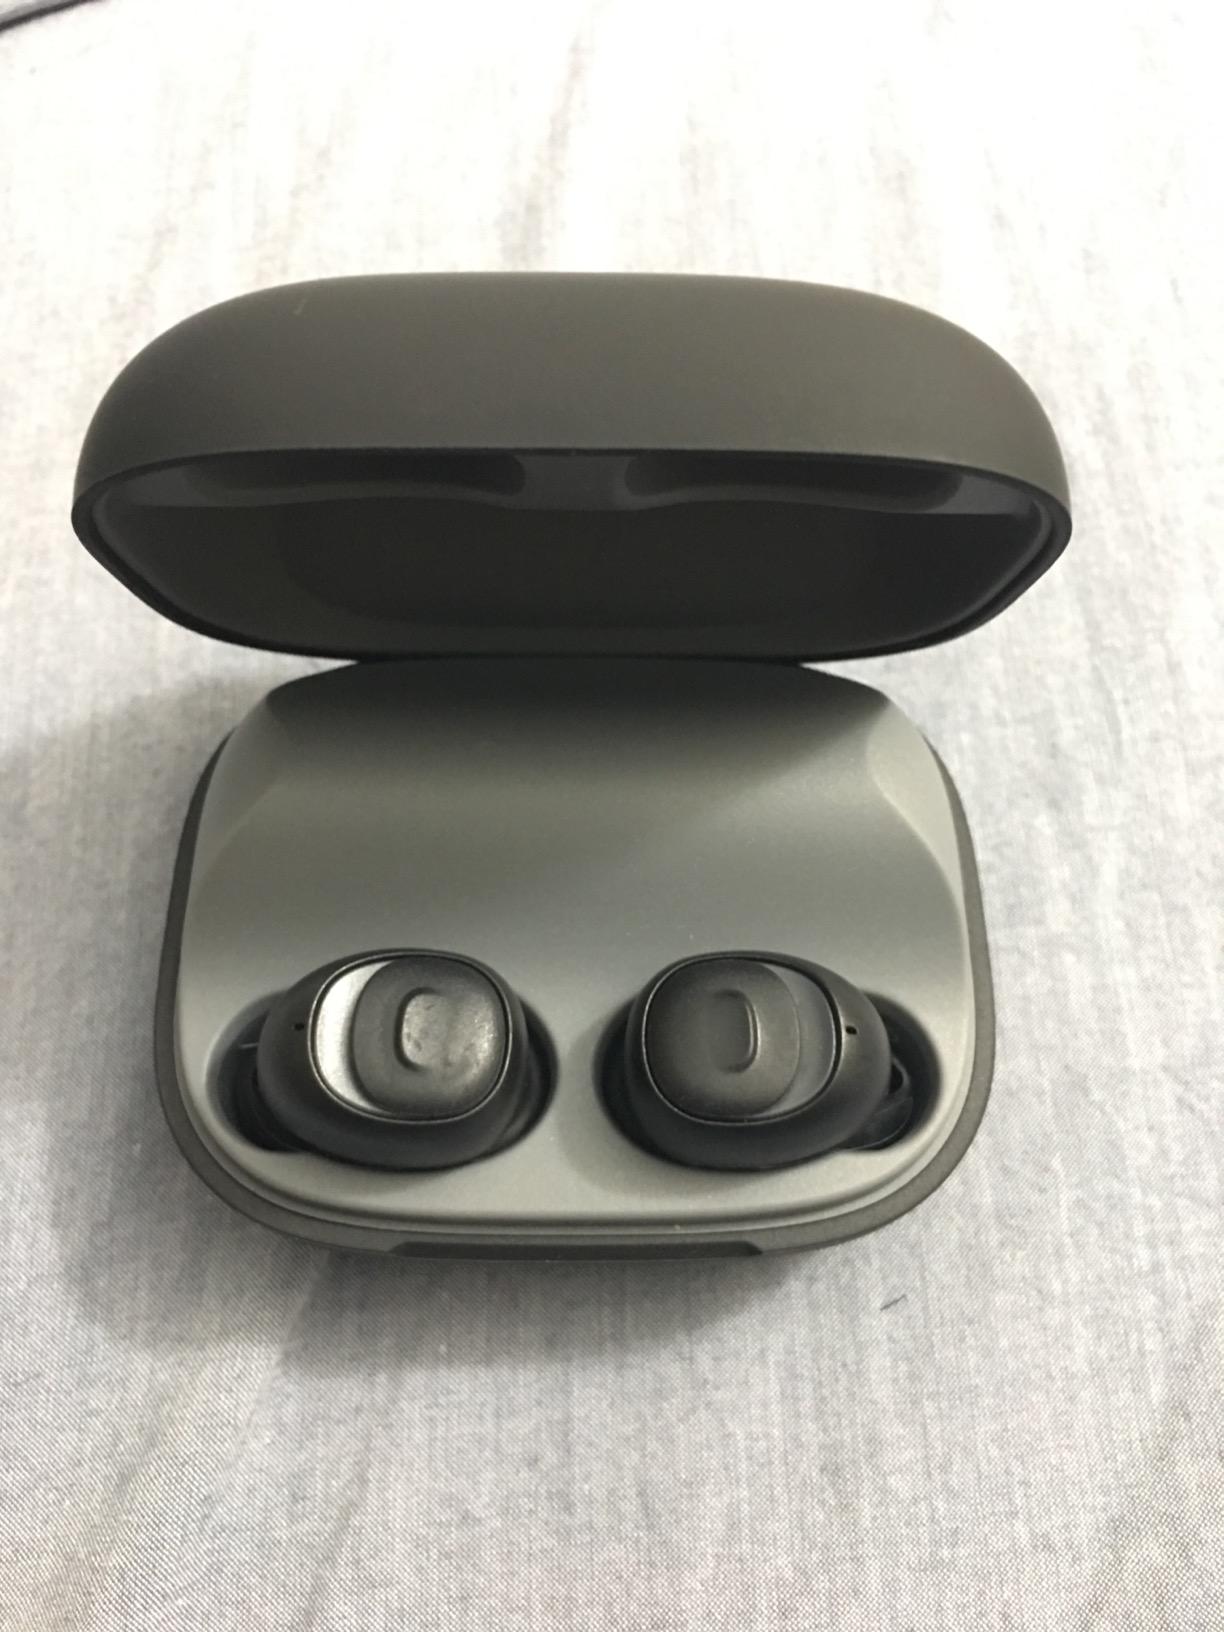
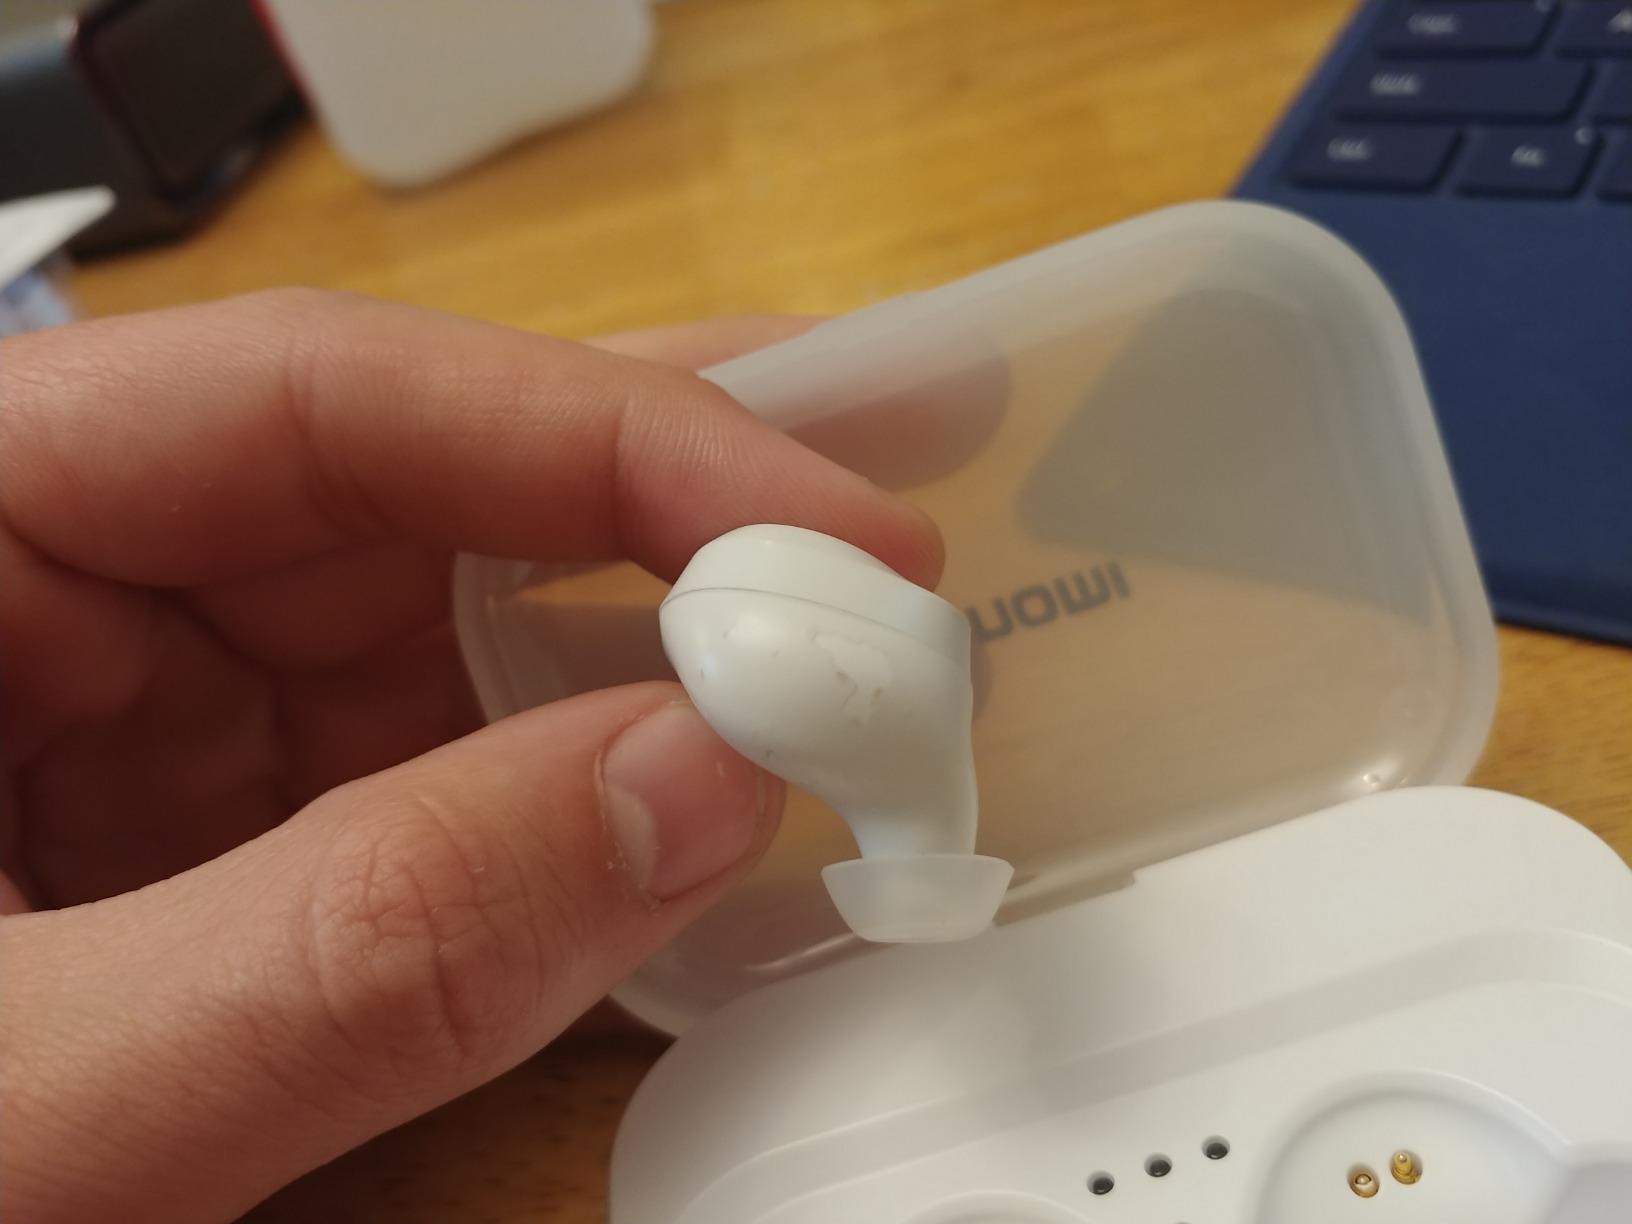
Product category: earbuds
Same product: no